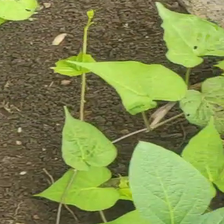
Weed species: Obscure_morning _glory(Ipomoea obscura)